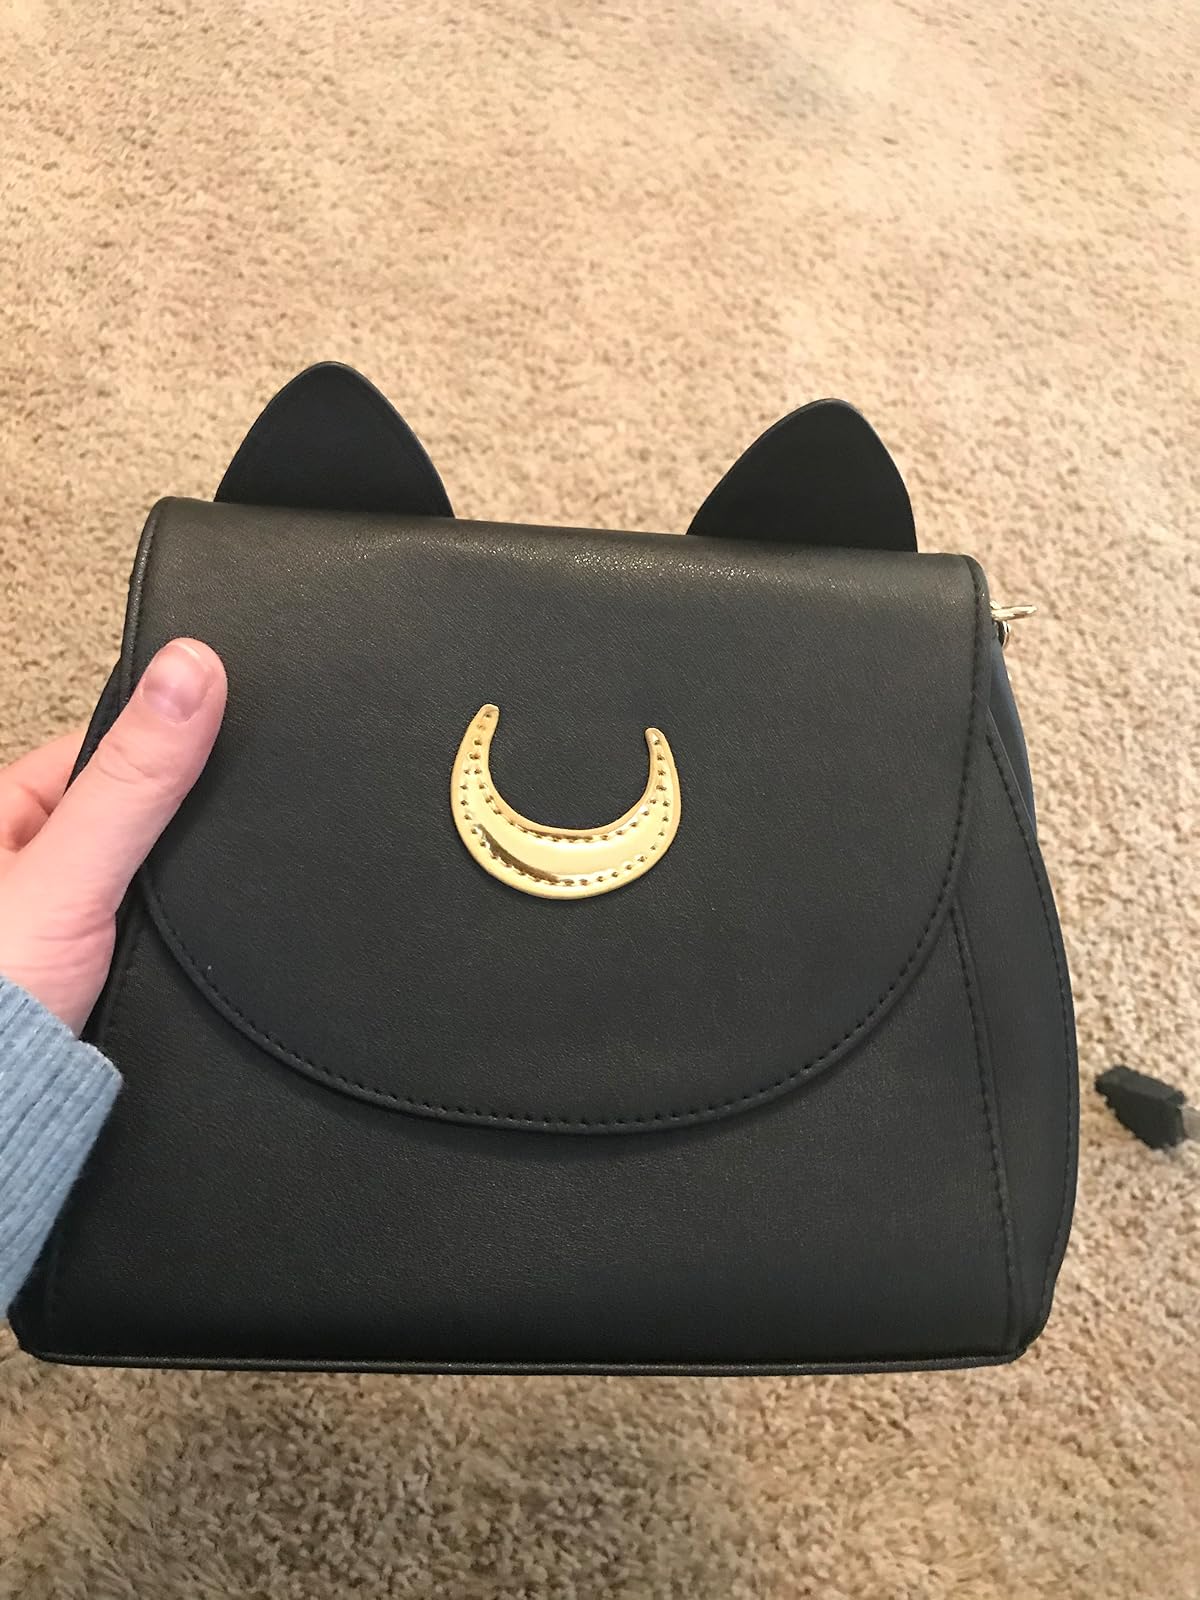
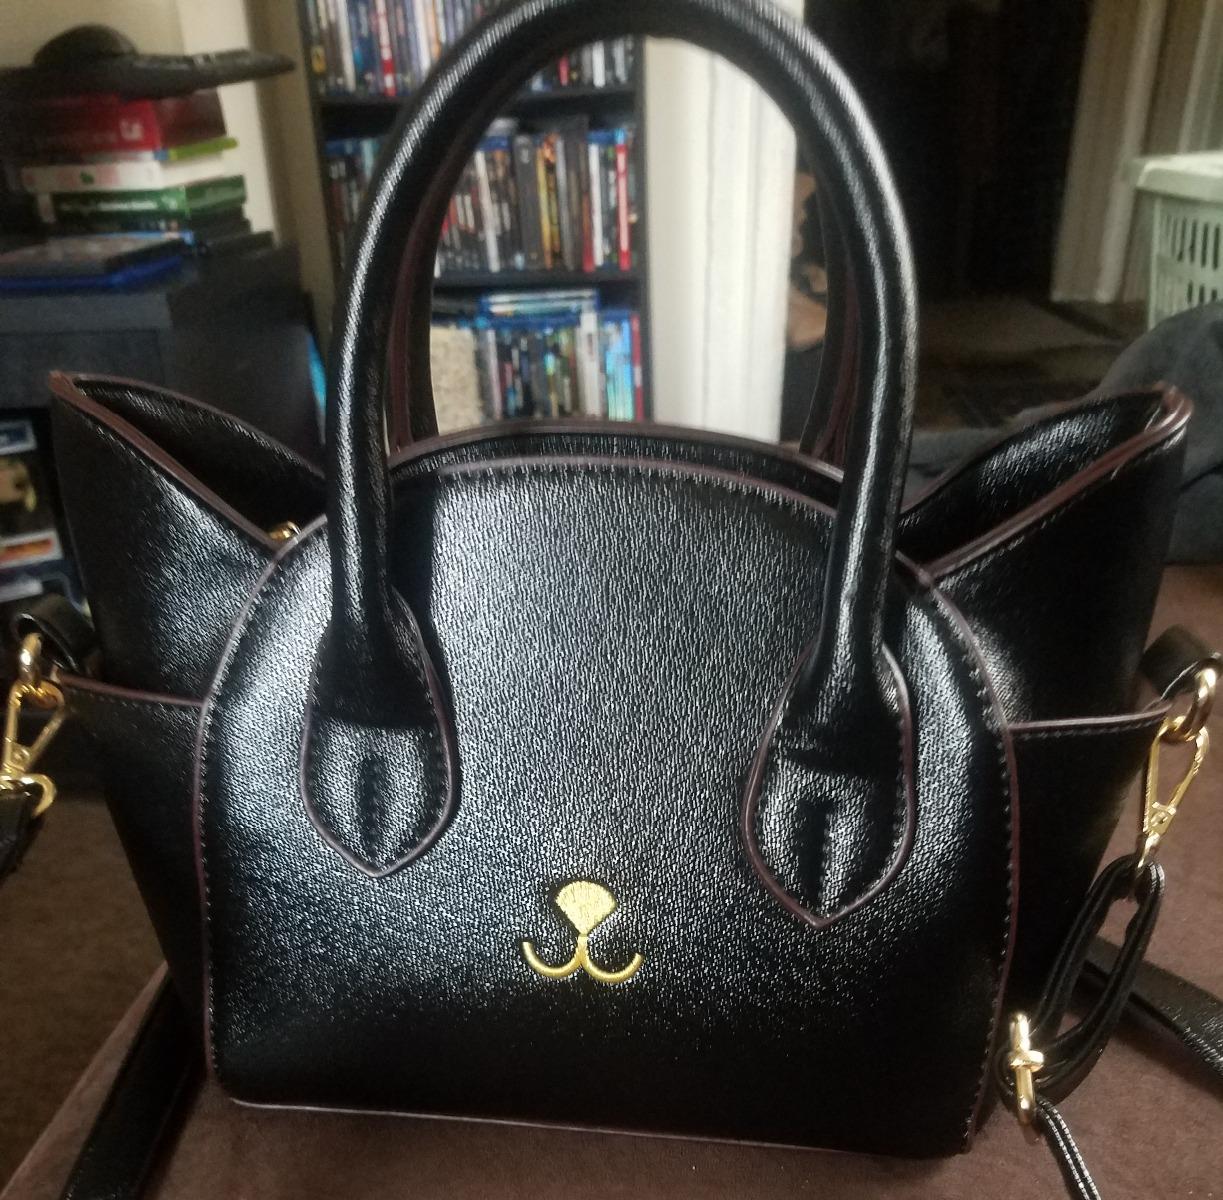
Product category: accessories_handbag
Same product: no